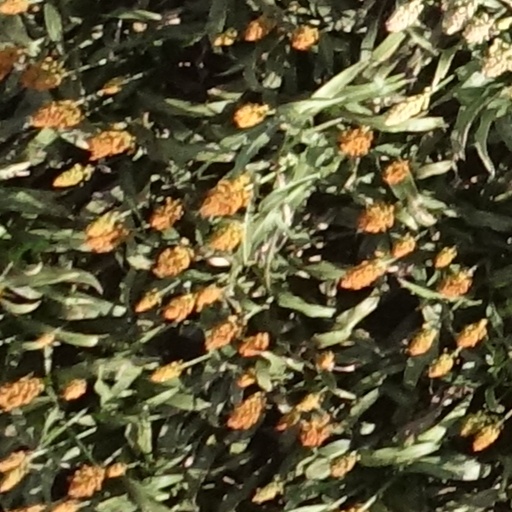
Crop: sorghum